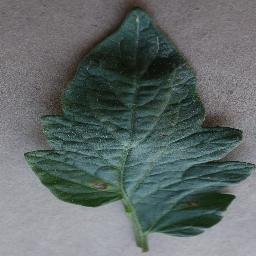
Label: Tomato___Early_blight